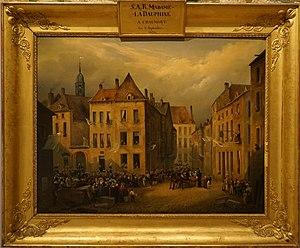
présenté au musée de Chaumont.
François Alexandre Pernot, né à Wassy le 10 février 1793 et mort dans la même ville le 3 novembre 1865, est un peintre et dessinateur français.